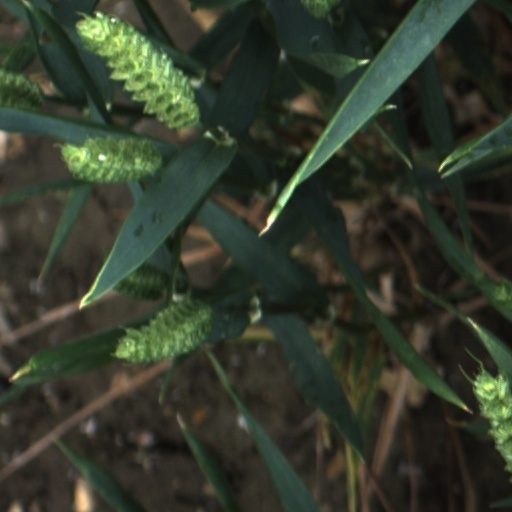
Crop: wheat